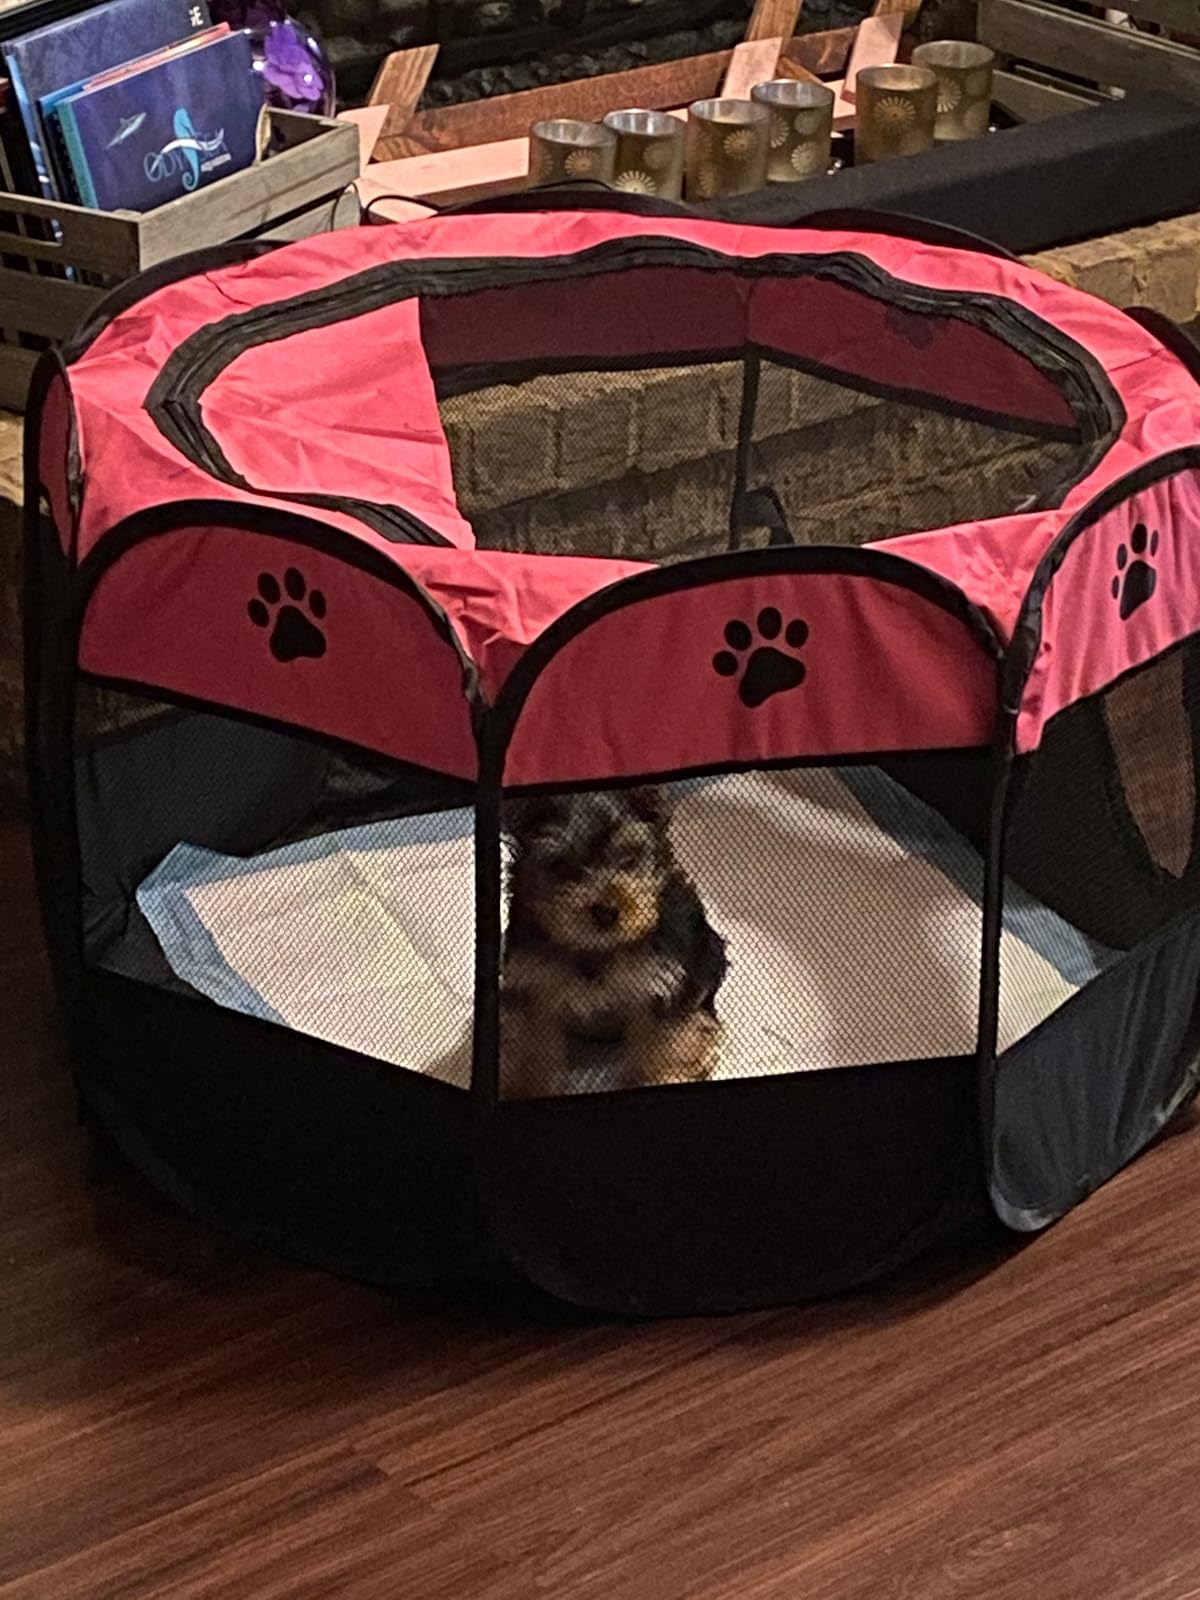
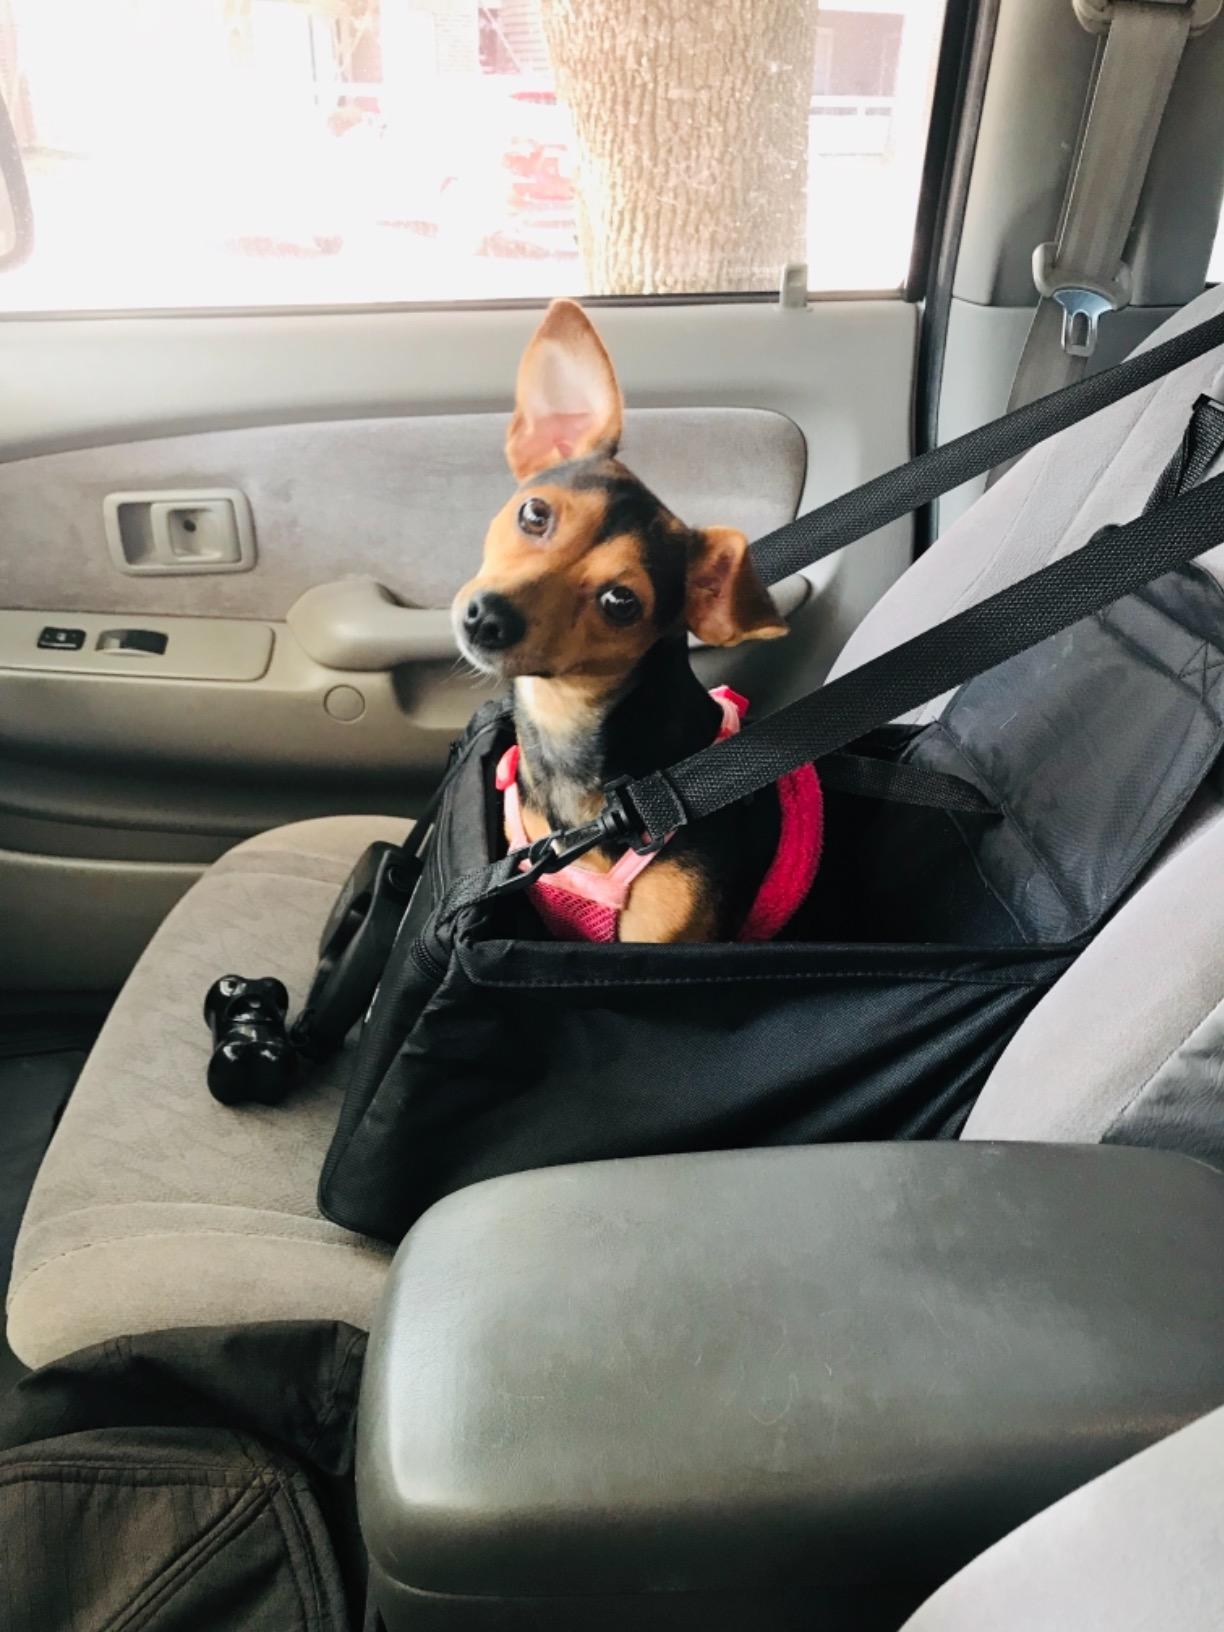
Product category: items_kennel
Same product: no